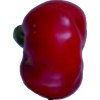
Label: red_pepper